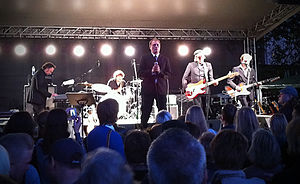
Weeping Willows
Weeping Willows er en svensk indie rock-gruppe dannet i 1995.